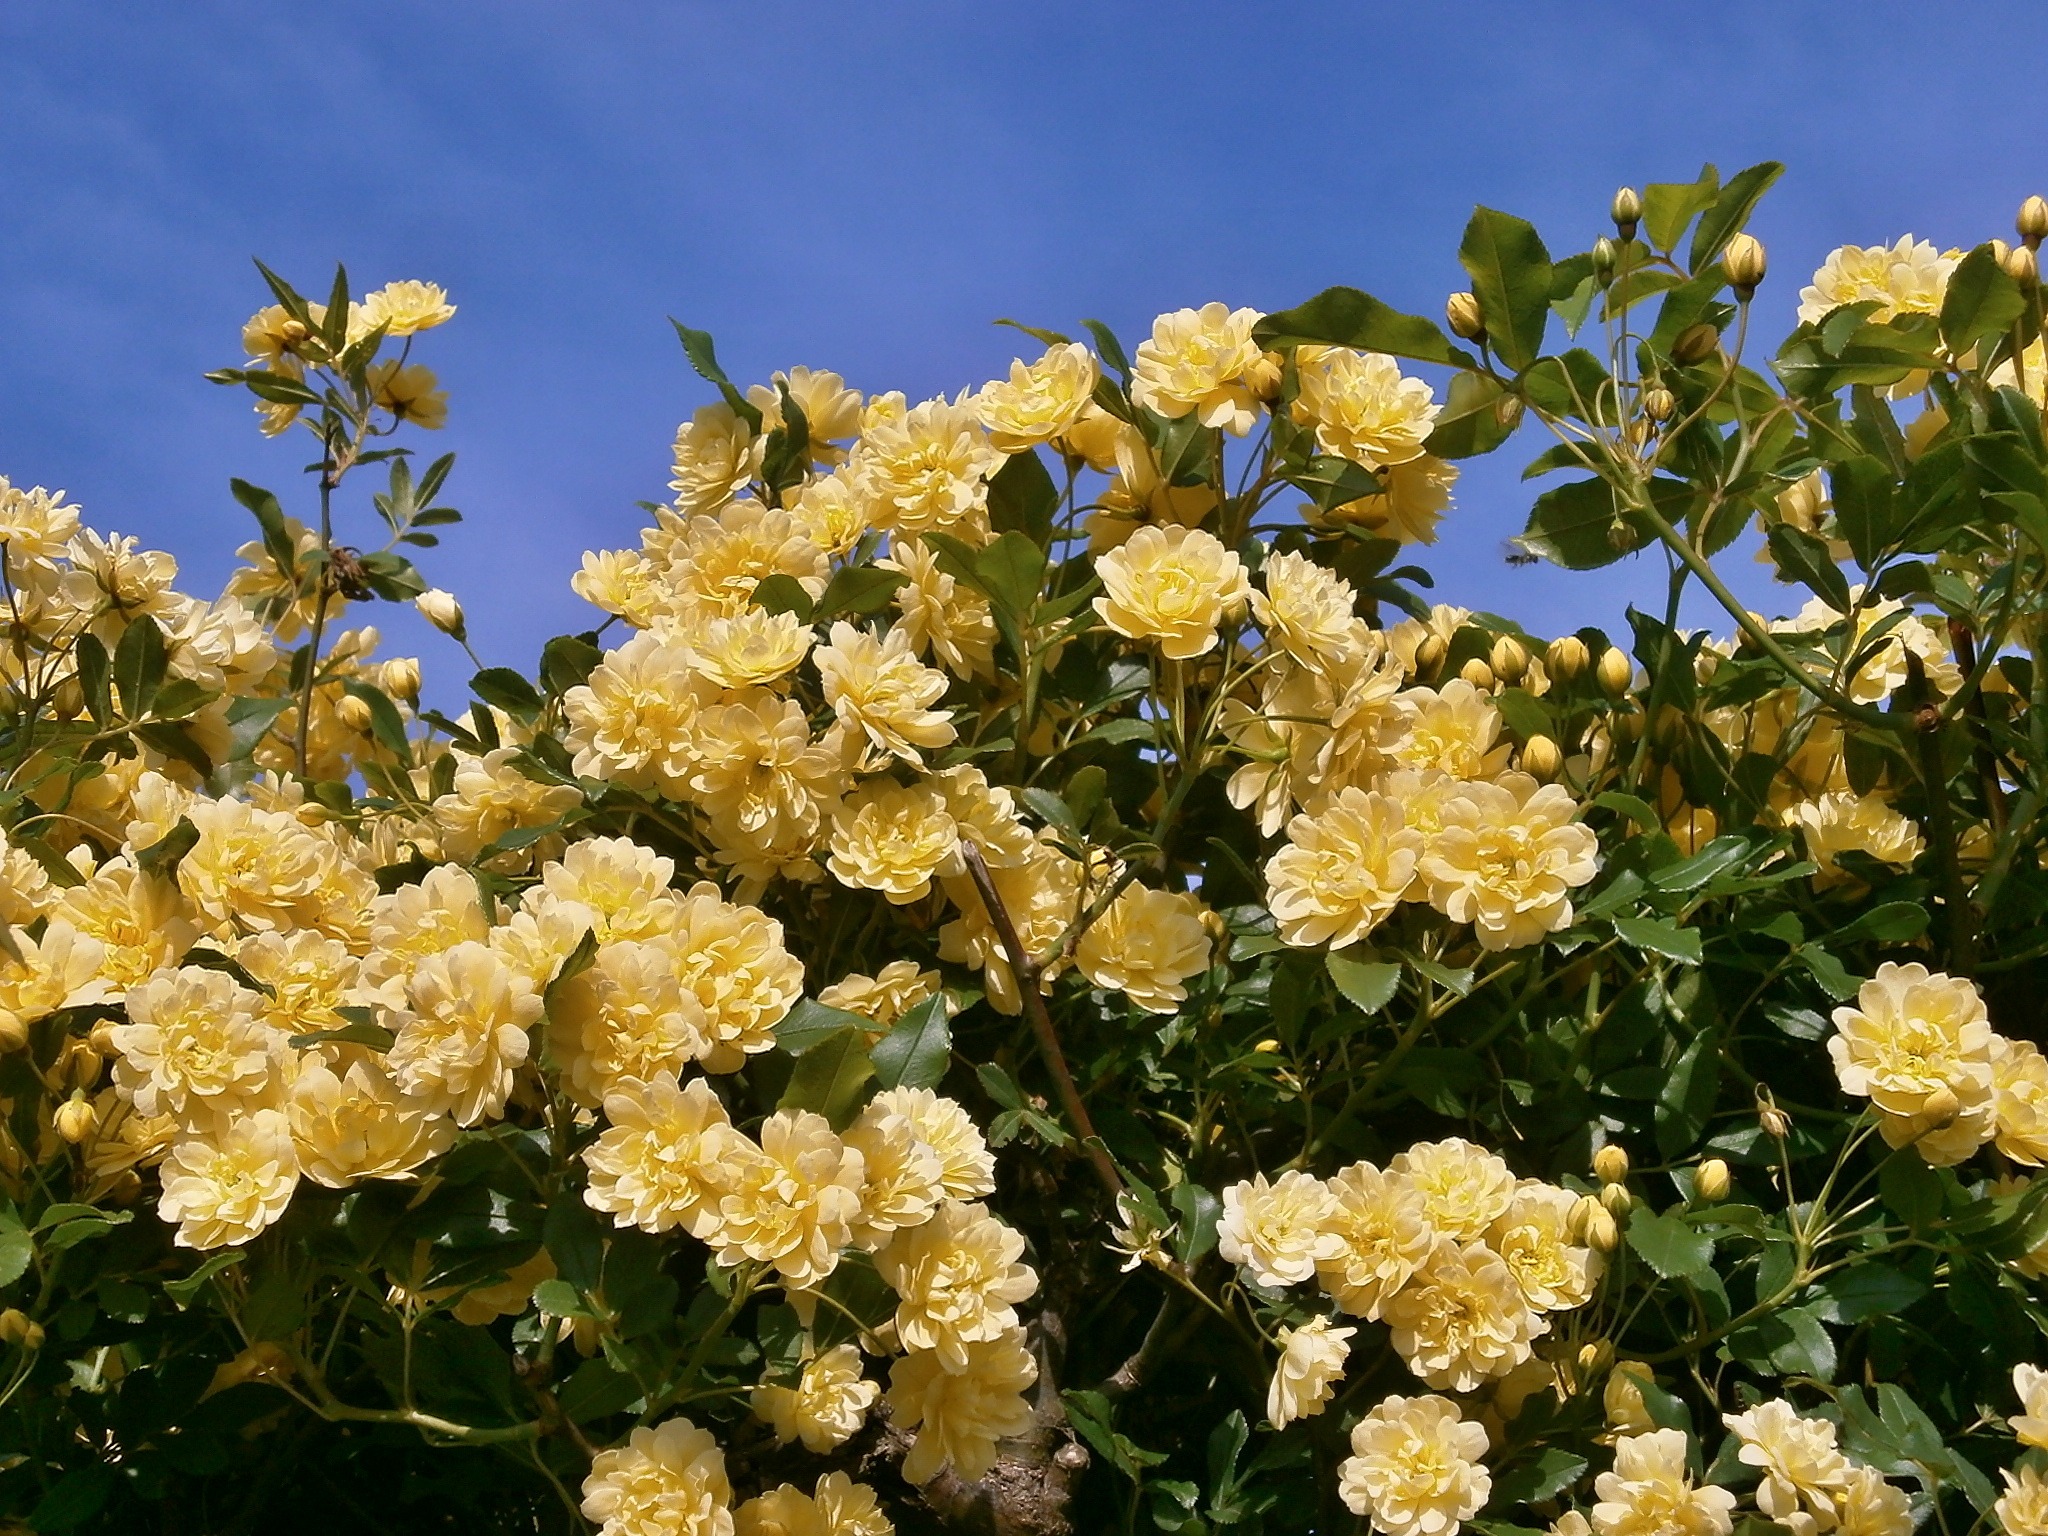
branch, blossom, plant, flower, rose, food, produce, flora, shrub, yellow flowers, rose garden, flowering plant, rose family, subshrub, miniature roses, woody plant, land plant